Great Western Railway

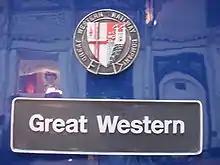
The nameplate on First Great Western power car 43185

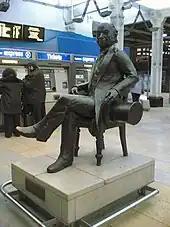
Isambard Kingdom Brunel's statue at Paddington station

The GWR's memory is kept alive by several museums such as STEAM – the museum of the GWR (in the old Swindon railway works), and the Didcot Railway Centre where the collection includes replica broad-gauge trains. Preserved GWR lines include those from Totnes to Buckfastleigh, Paignton to Kingswear, Bishops Lydeard to Minehead, Kidderminster to Bridgnorth and Cheltenham to Broadway. Many other heritage railways and museums also have GWR locomotives or rolling stock in use or on display.